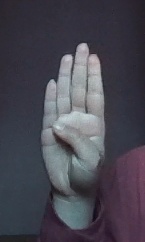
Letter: kaaf